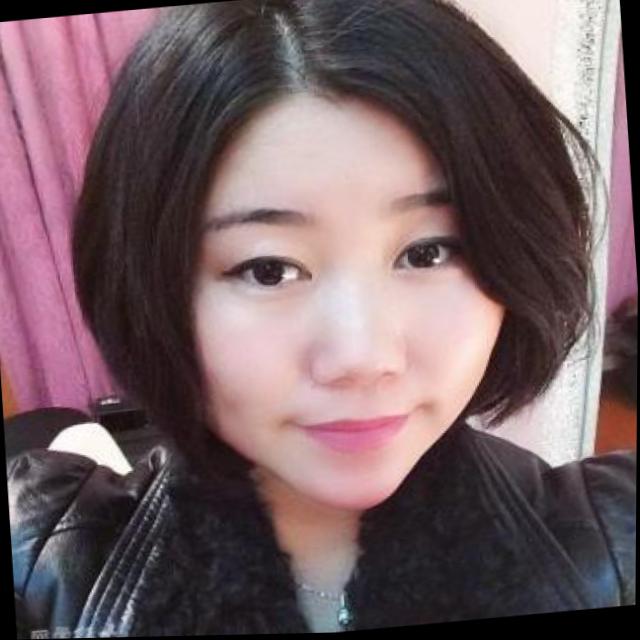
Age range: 21-44